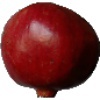
Label: Pomegranate 1